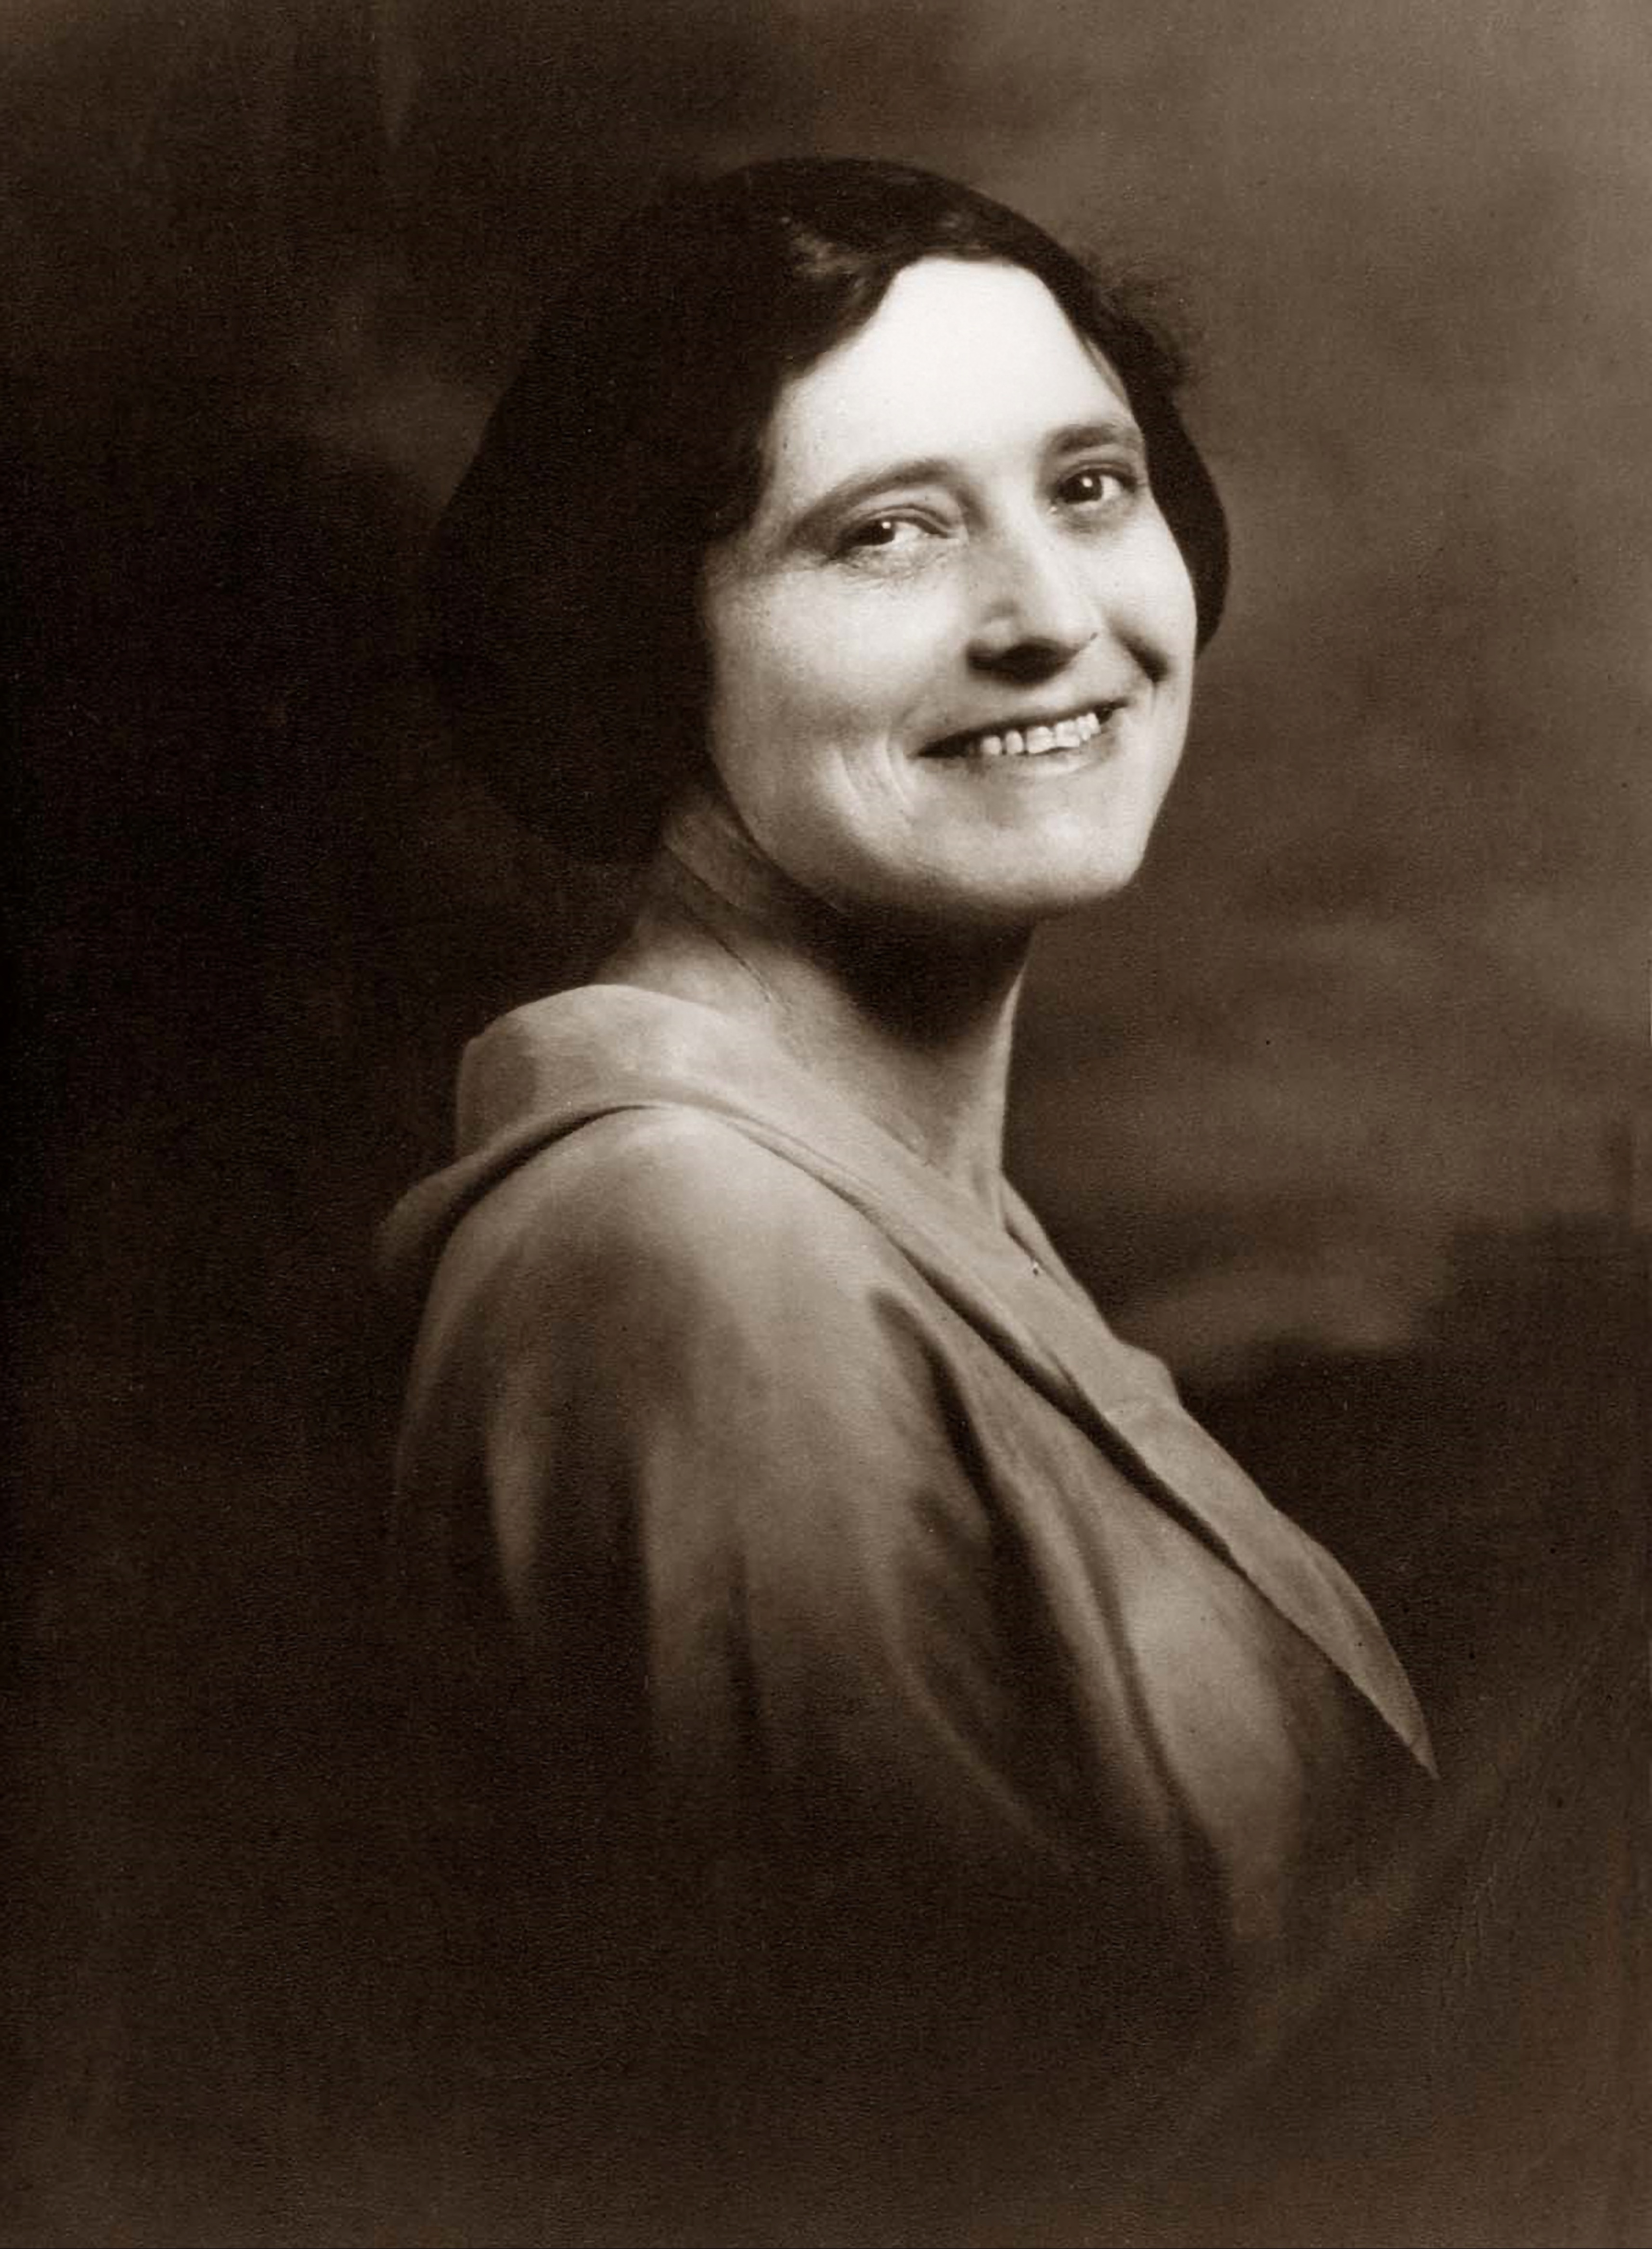
black and white, woman, white, photography, portrait, nostalgia, black, monochrome, grandmother, painting, sepia, sketch, drawing, head, photograph, memories, history, style, image, 1920s, vintage photos, monochrome photography, portrait photography, art model, figure drawing, antique photos